Sky position (RA, Dec in degrees): 190.169, -1.718
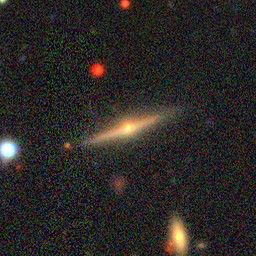
Galaxy morphology: Edge-on Galaxies with Bulge